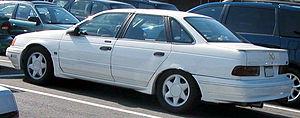
La Ford Taurus est un modèle du constructeur américain Ford lancé en 1985 et uniquement destiné au marché nord-américain, concurrente de la Chevrolet Impala et de la Dodge Charger. Depuis sa commercialisation, la Taurus a eu un succès incontestable et a été produite à 7 519 919 exemplaires entre 1985 et 2006. En 2006, Ford la retire de son offre, puis la réintroduit un an plus tard, sous la forme d'une Five Hundred restylée.